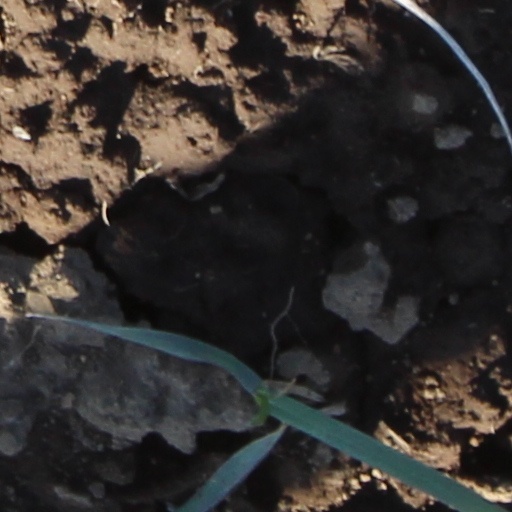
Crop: wheat